Carme (moon)

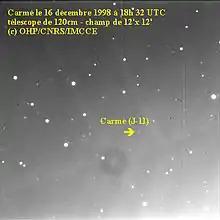
Carme photographed by the Haute-Provence Observatory in December 1998

Carme is a retrograde irregular satellite of Jupiter. It was discovered by Seth Barnes Nicholson at Mount Wilson Observatory in California in July 1938. It is named after the mythological Carme, mother by Zeus of Britomartis, a Cretan goddess.